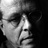
Emotion: sad